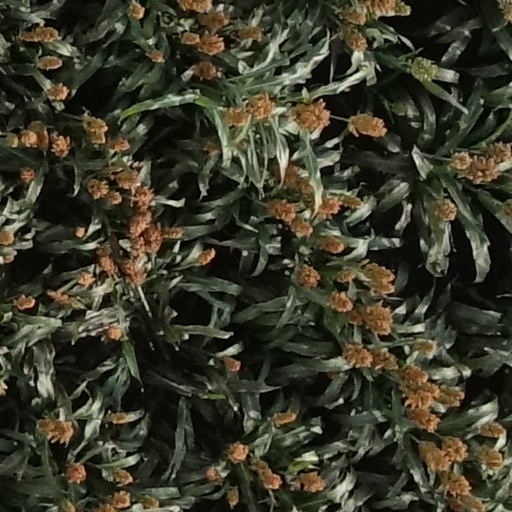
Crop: sorghum